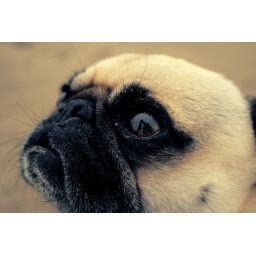
This dog just walked up and sat down right next to me on a beach in San Francisco.